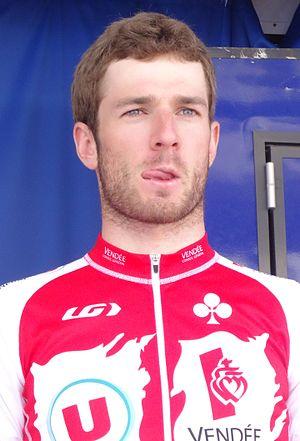
Reportage photographique réalisé le dimanche 25 mai 2014 à l'occasion du départ et de l'arrivée de la troisième étape du Paris-Arras Tour 2014 à Arras, Pas-de-Calais, Nord-Pas-de-Calais, France. Depicted person&#58